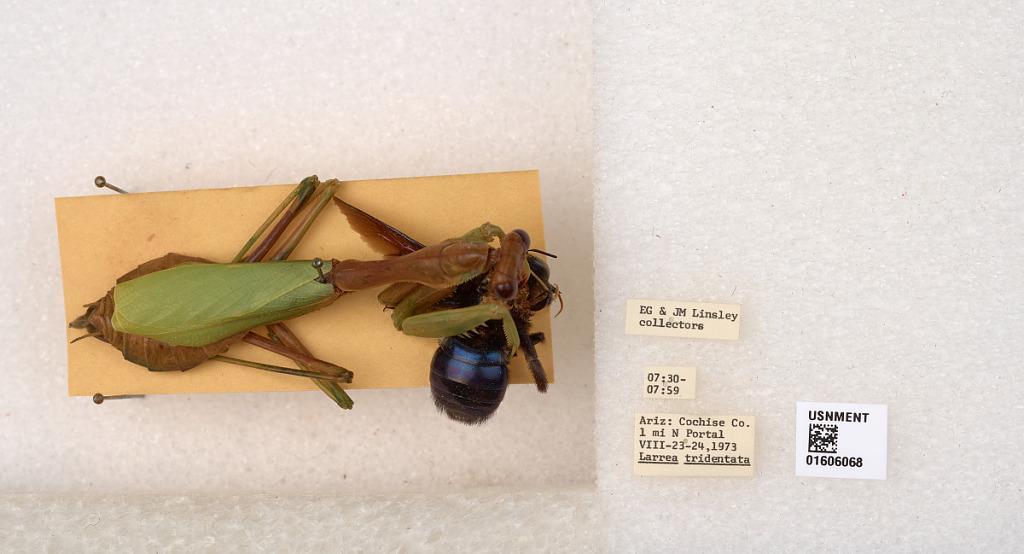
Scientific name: Xylocopa (Xylocopoides) californica arizonensis Cresson
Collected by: E. Linsley
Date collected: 1973-8-23
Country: United States
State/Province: Arizona
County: Cochise
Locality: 1 mile north of Portal
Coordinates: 31.9282, -109.141